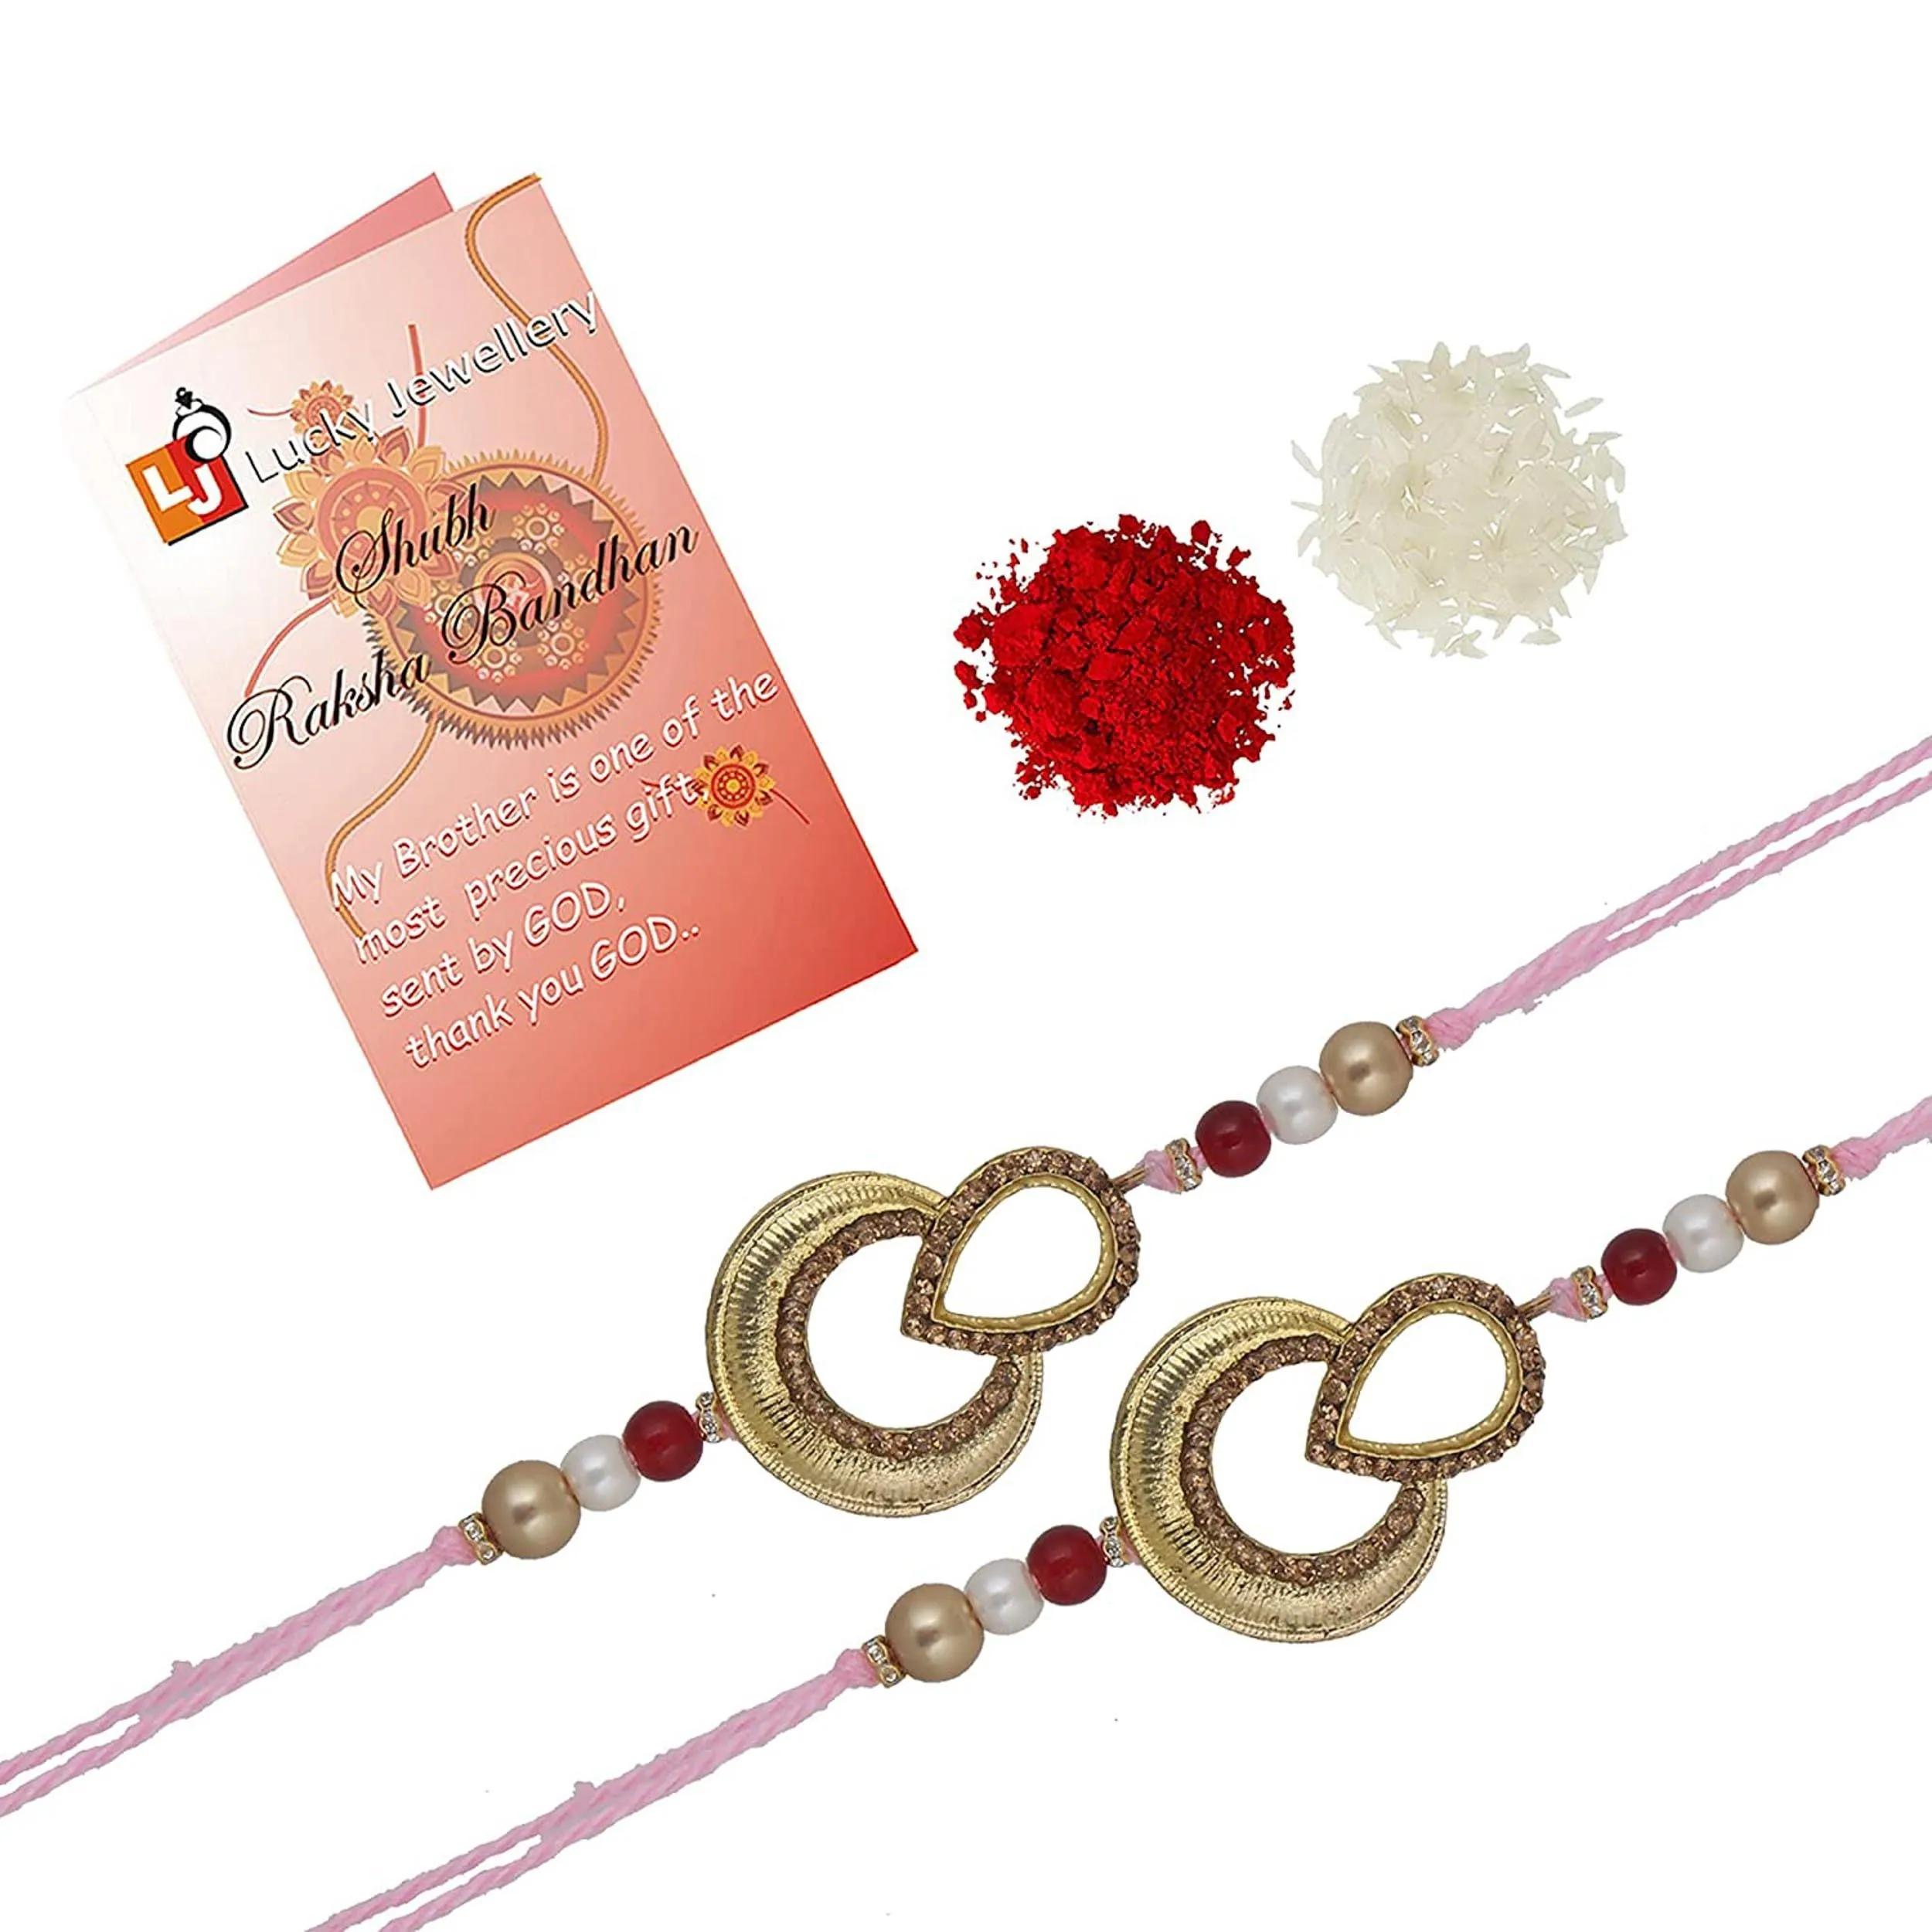
 Lucky Jewellery 18 K Gold Plated Rakhi With Roli, Chawal And Best Wishes Card For Men (Pack Of 2)
Type: Rakhis
Brand: LUCKY JEWELLERY
Price: Rs. 160
The product is designed and printed in india. Inspired by the roots of india we strive with a mission to design for life with our exclusive designer products with the only goal to delight you on the auspicious occasion of raksha bandhanDisclaimer:Product color may slightly vary due to photographic lighting sources or your monitor settings.
Features: Send love to your brother acknowledge your love for your brother by sending this beautiful rakhi with a promise that your bond with him will grow stronger with each passing moment,Send love to your brother via lucky jewellery . Acknowledge your love for your brother by sending this beautiful rakhi with a promise that your bond with him will grow stronger with each passing moment,Use this beautiful rakhi for the blessed occasion of rakshabandhan,Gift you brother this wonderful and fabulous looking rakhi this rakshabandhan and express your love in the most amazing way
Included: 2 Pcs Rackhi With Roli, Chawal and Best wishes Card